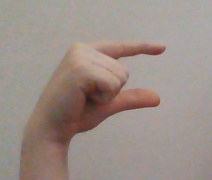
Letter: dal